Asturica Augusta

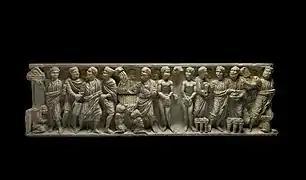
Sarcophagus of Astorga

Apart from the legend that attributes to St James the Apostle the preaching in these lands and the foundation of the bishopric, the discovery in the vicinity of Astorga of one of the oldest Roman-Christian sarcophagi in the peninsula indicates the presence of an early Christian movement. In the middle years of the 3rd century, it must have been established as an episcopal see, with Basilides being its first bishop, around 249. This fact is mentioned by Cyprian of Carthage, who points out that in 253–254 Christian communities had been established in Zaragoza, Mérida, Leon, and Astorga. All this, together with the presence of Bishop Decentius at the Council of Elvira in 300, confirms the incipient presence and organization of a Christian community at an early date.